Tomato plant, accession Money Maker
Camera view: vertical (180 deg); turntable rotation: 330 degrees
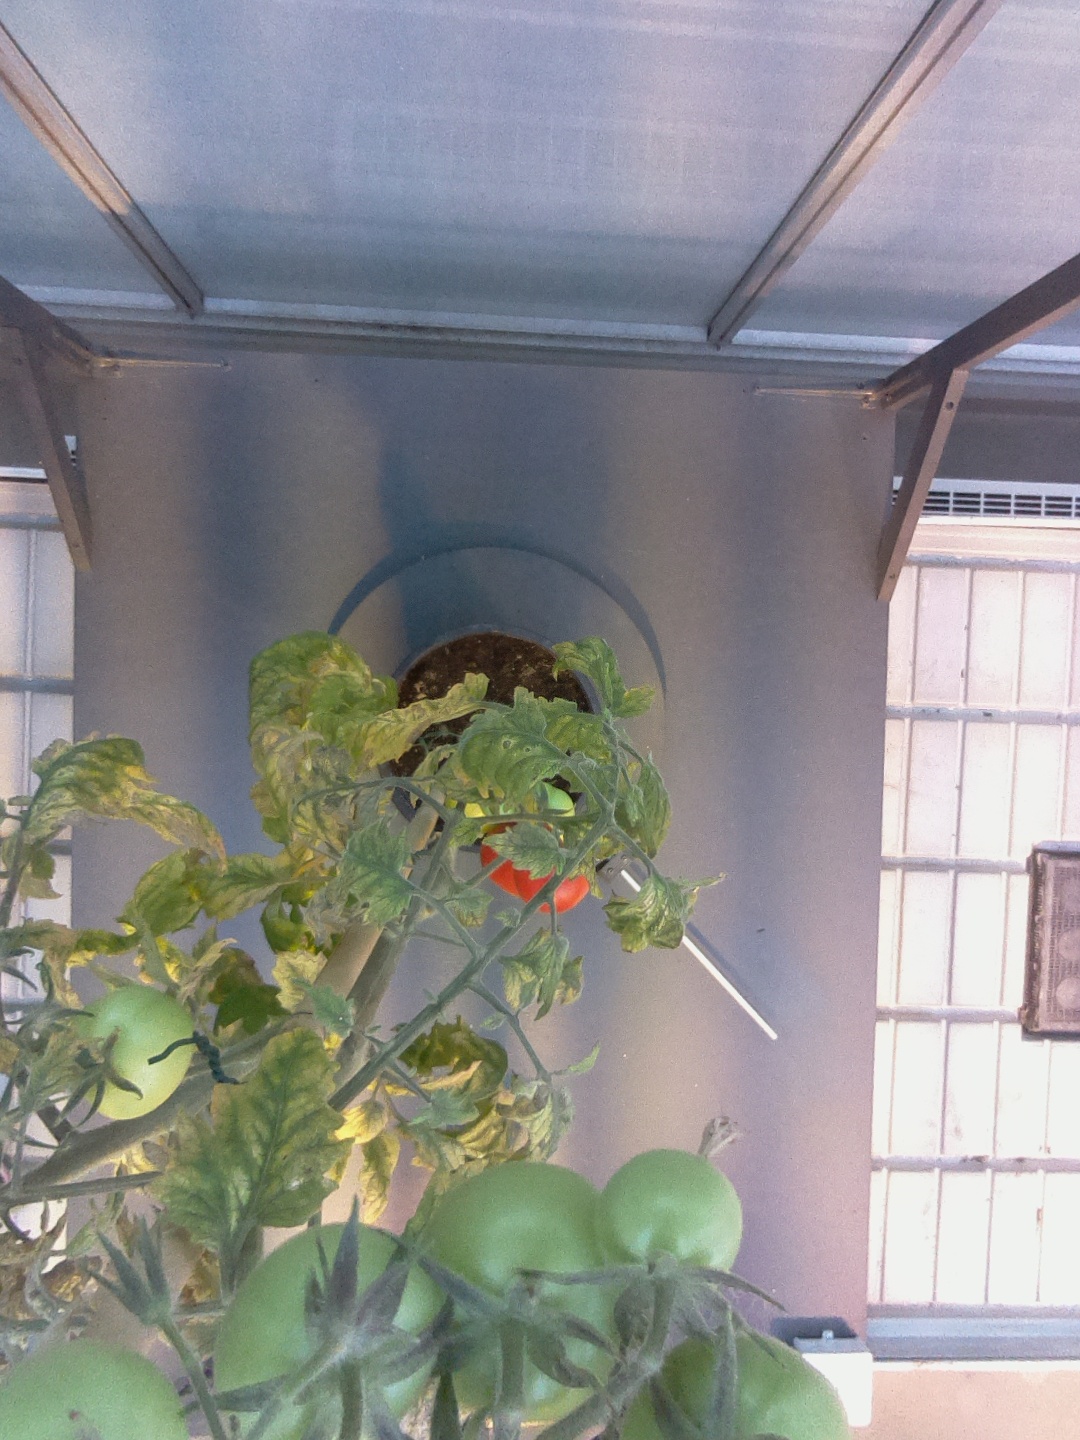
BBCH growth stage 82: 20%-30% of fruits show typical fully ripe color